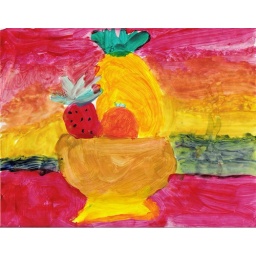
Kaya did a brilliant fingerpaint of a fruit bowl in an art class. We really loved the color it presented.